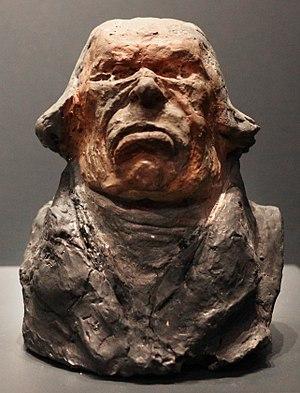
Jacques Antoine Odier est un banquier et homme politique français né à Genève le 15 mai 1766 et mort à Paris le 19 août 1853.
Les Célébrités du Juste milieu sont une série de 36 bustes en terres crues, modelés par Honoré Daumier et exposés au musée d'Orsay à Paris.